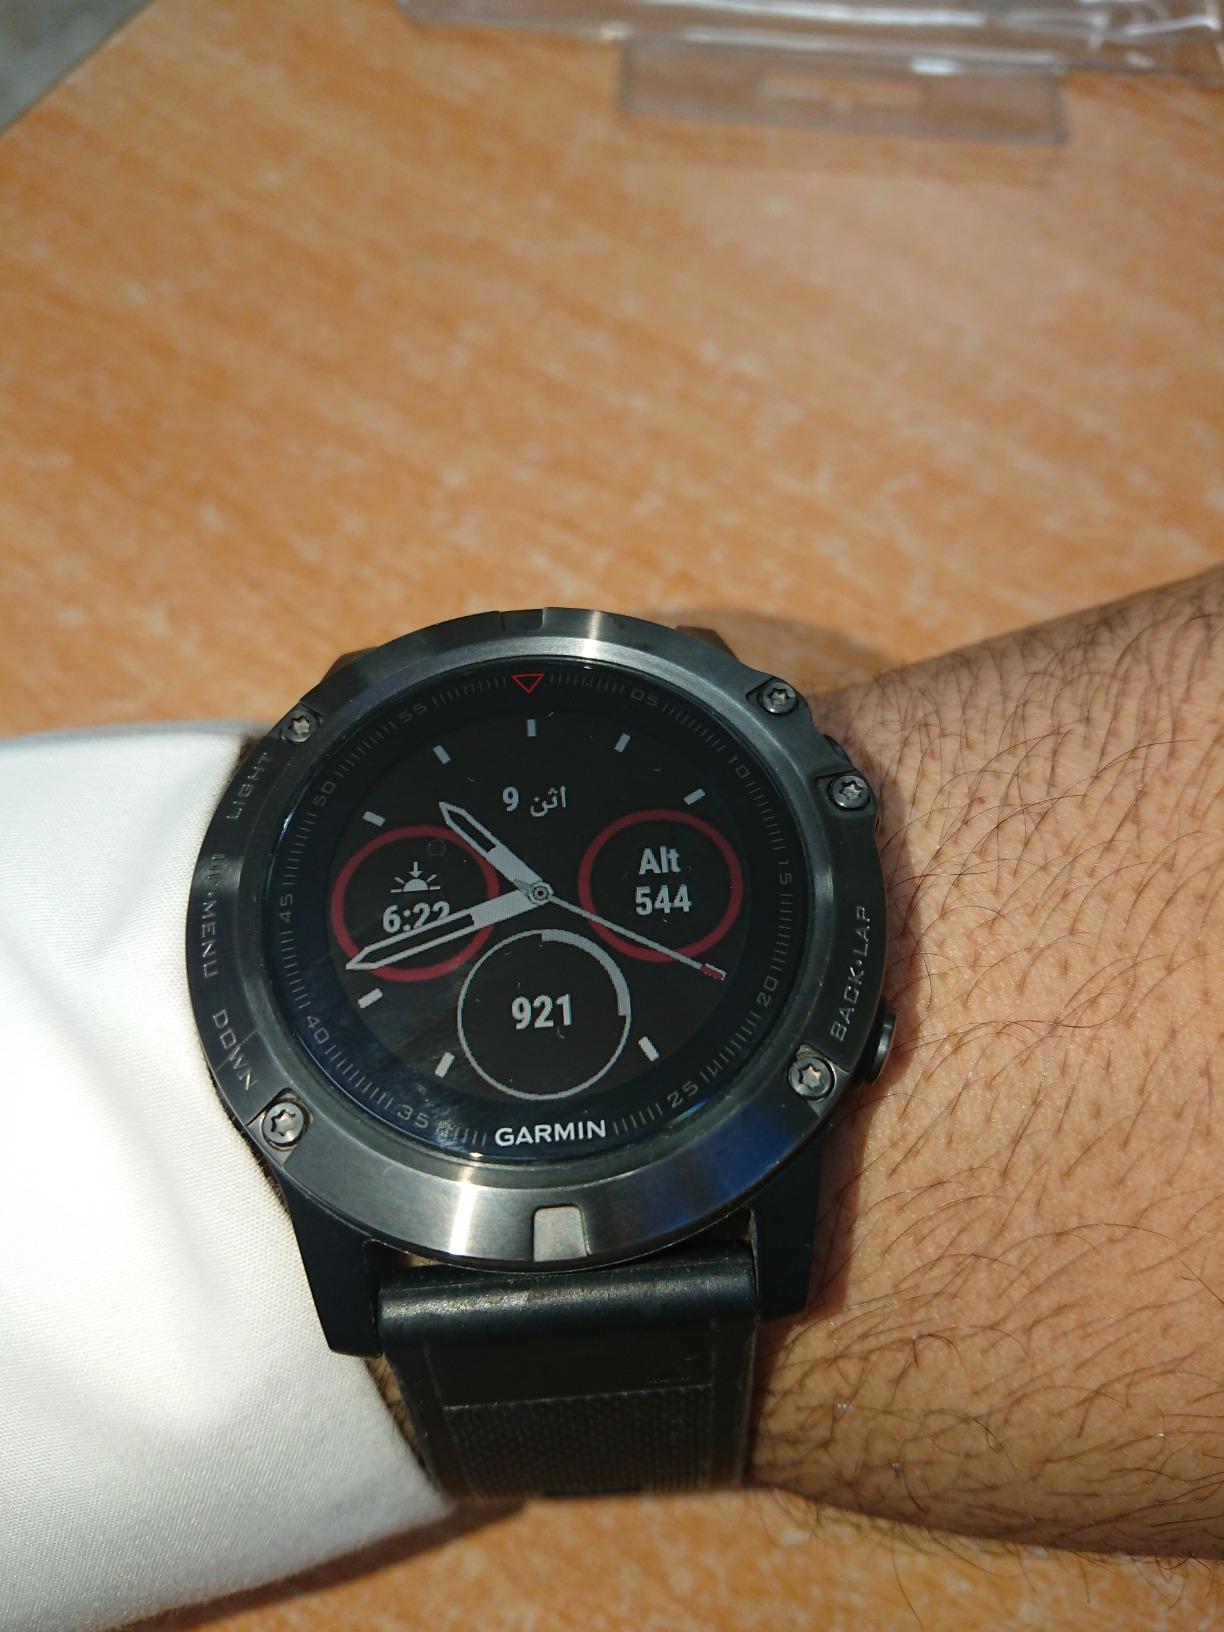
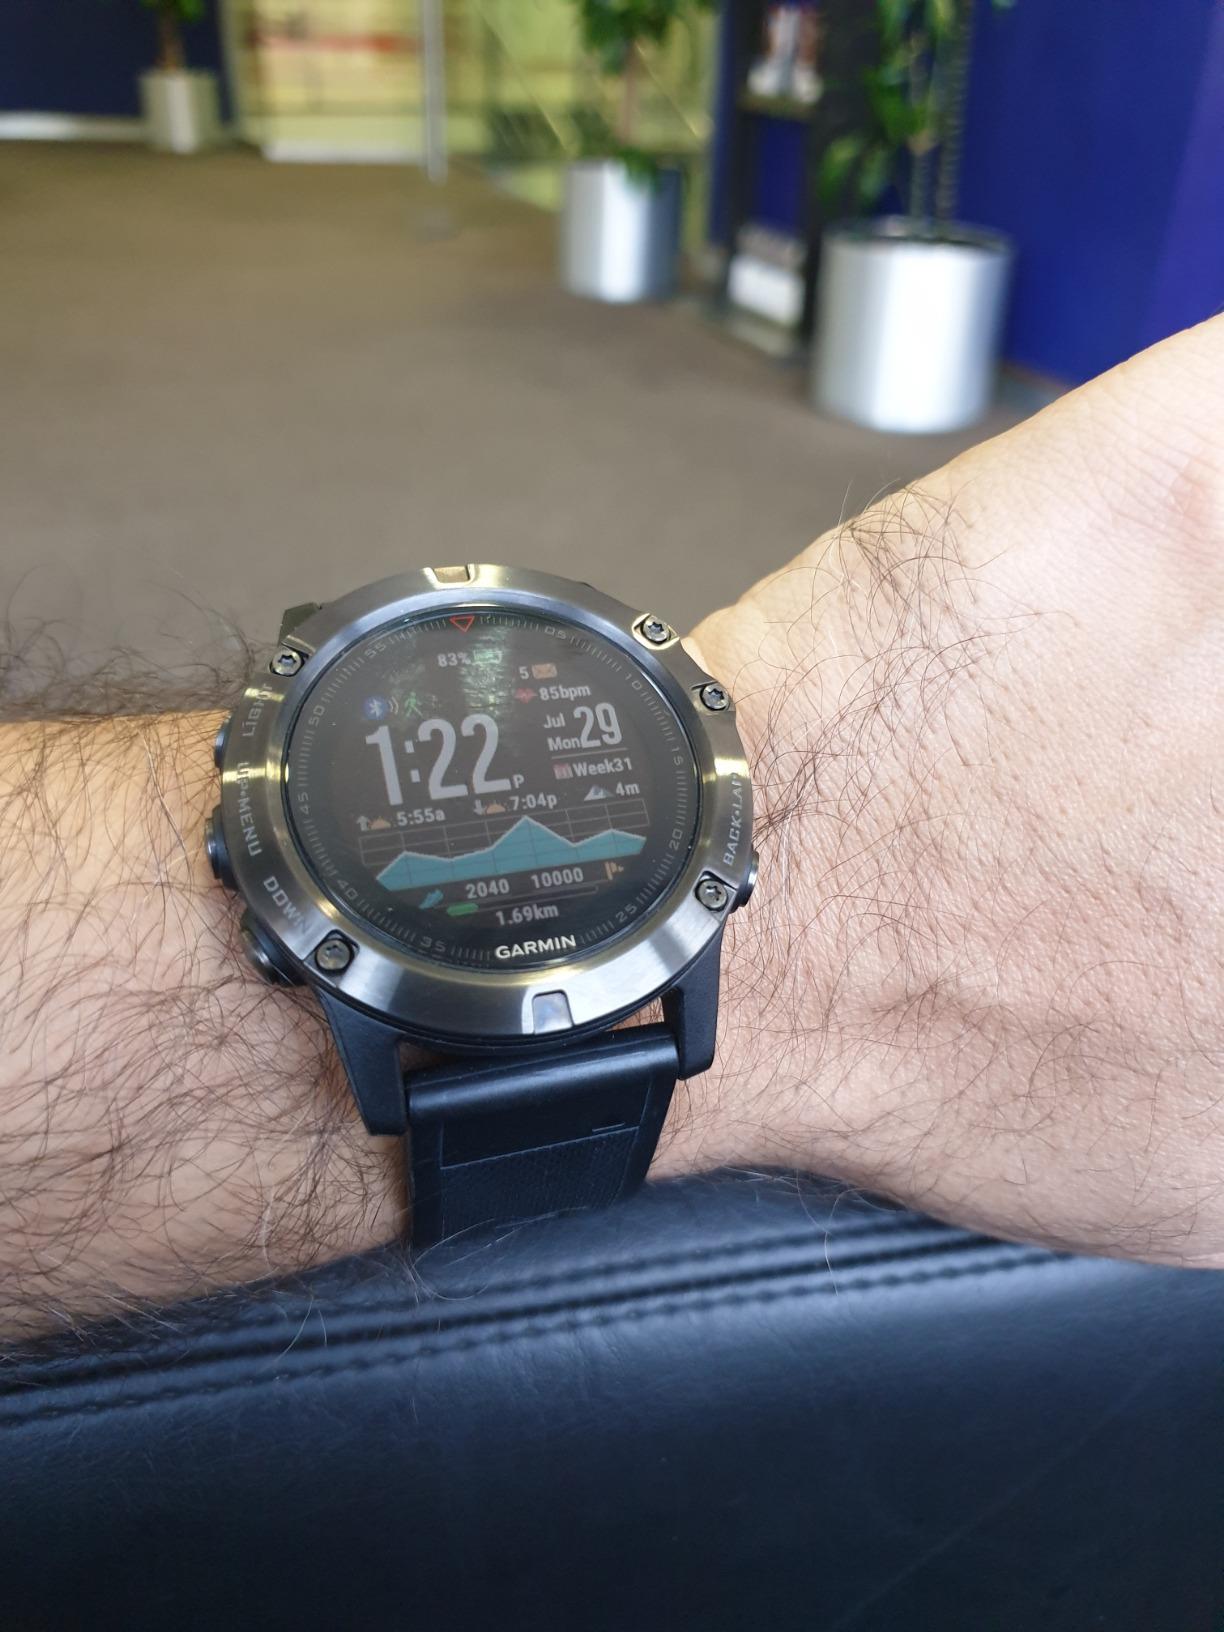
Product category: smartwatch
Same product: yes